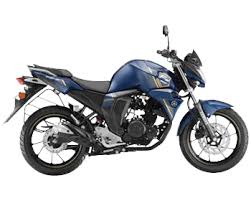
Vehicle type: Motorcycles